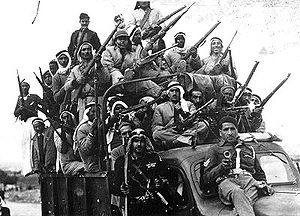
1947 est une année commune commençant un mercredi.
La guerre civile de 1947-1948 en Palestine mandataire se déroule du 30 novembre 1947 au 15 mai 1948, pendant les six derniers mois du mandat britannique sur la Palestine.
Le terrorisme palestinien fait référence aux actes de terrorisme perpétrés par des individus ou des organisations palestiniennes, principalement dans le cadre du conflit israélo-palestinien, du nationalisme palestinien et de l'islamisme.